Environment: real
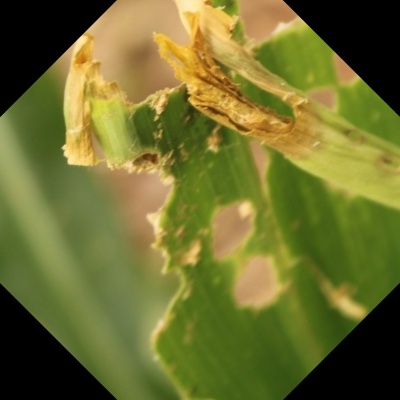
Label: fall_armyworm